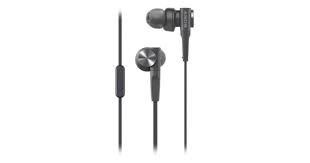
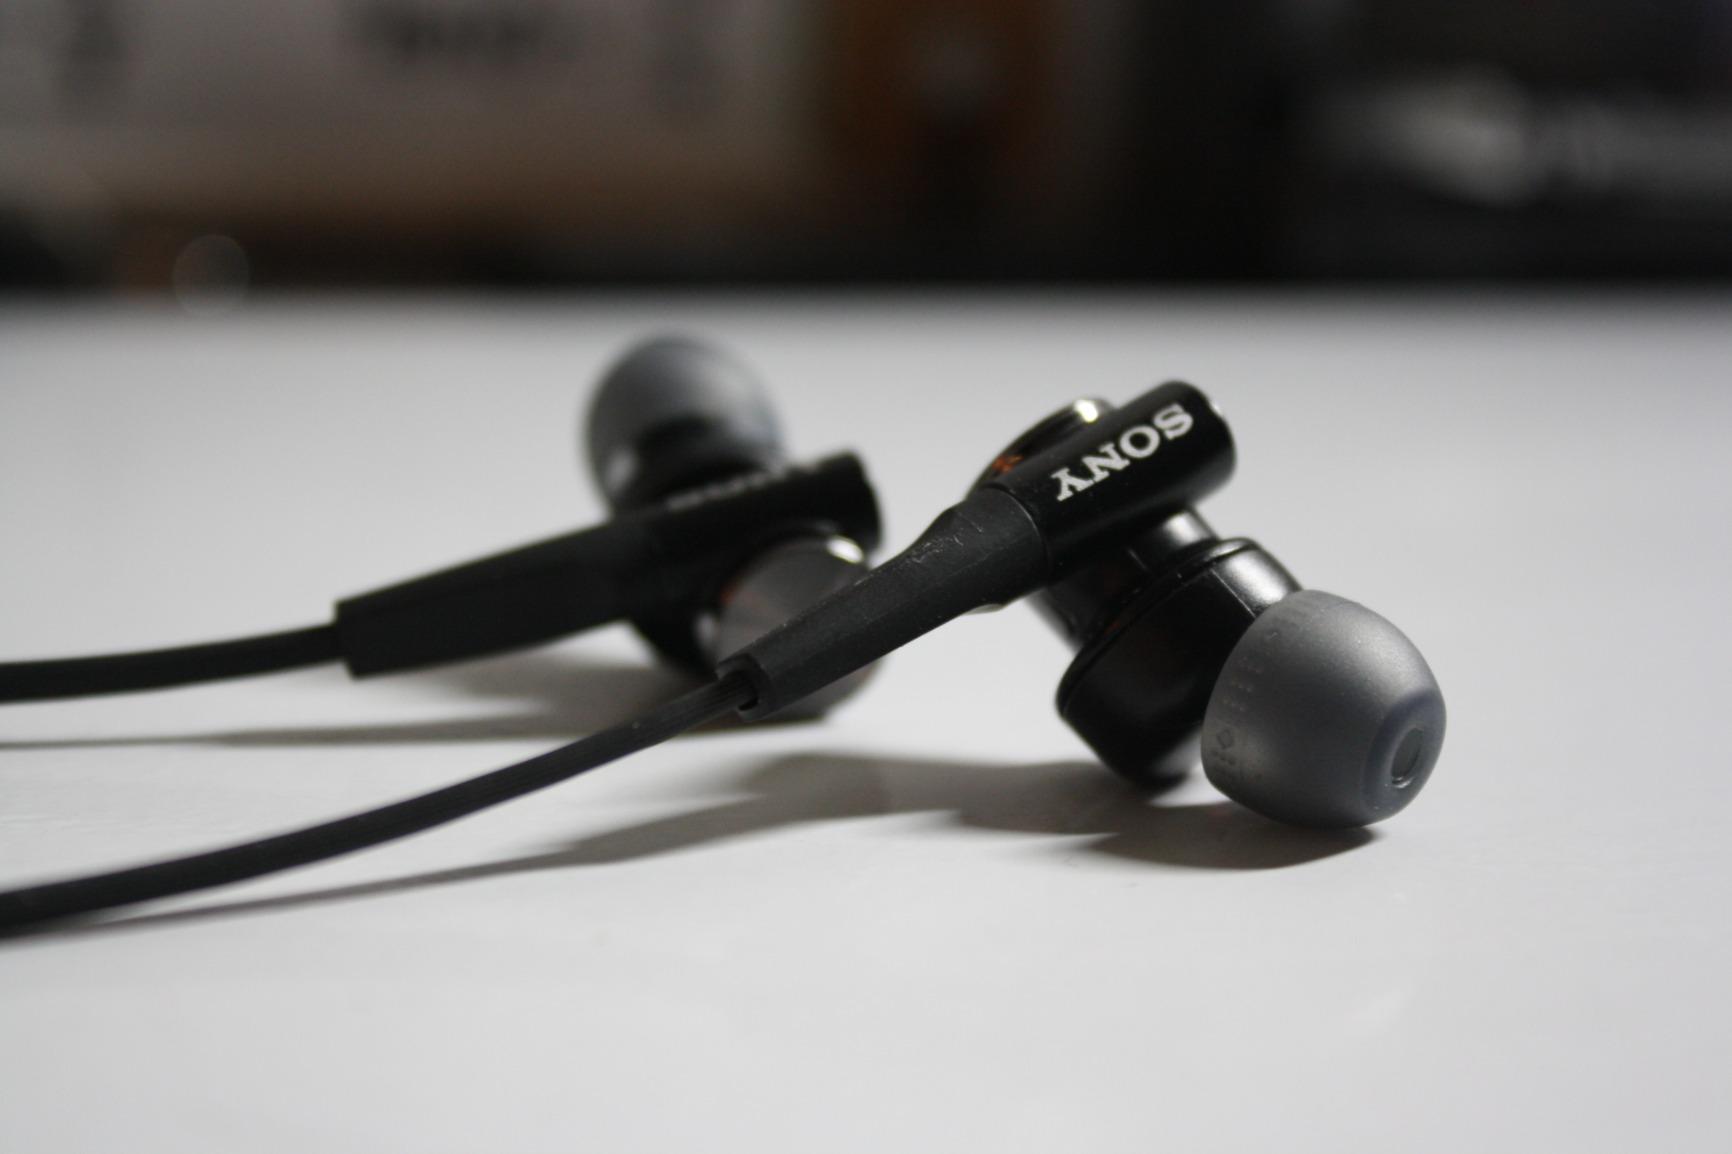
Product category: headphones
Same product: yes